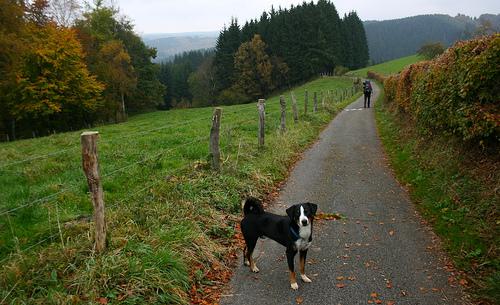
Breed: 234-n000091-Appenzeller